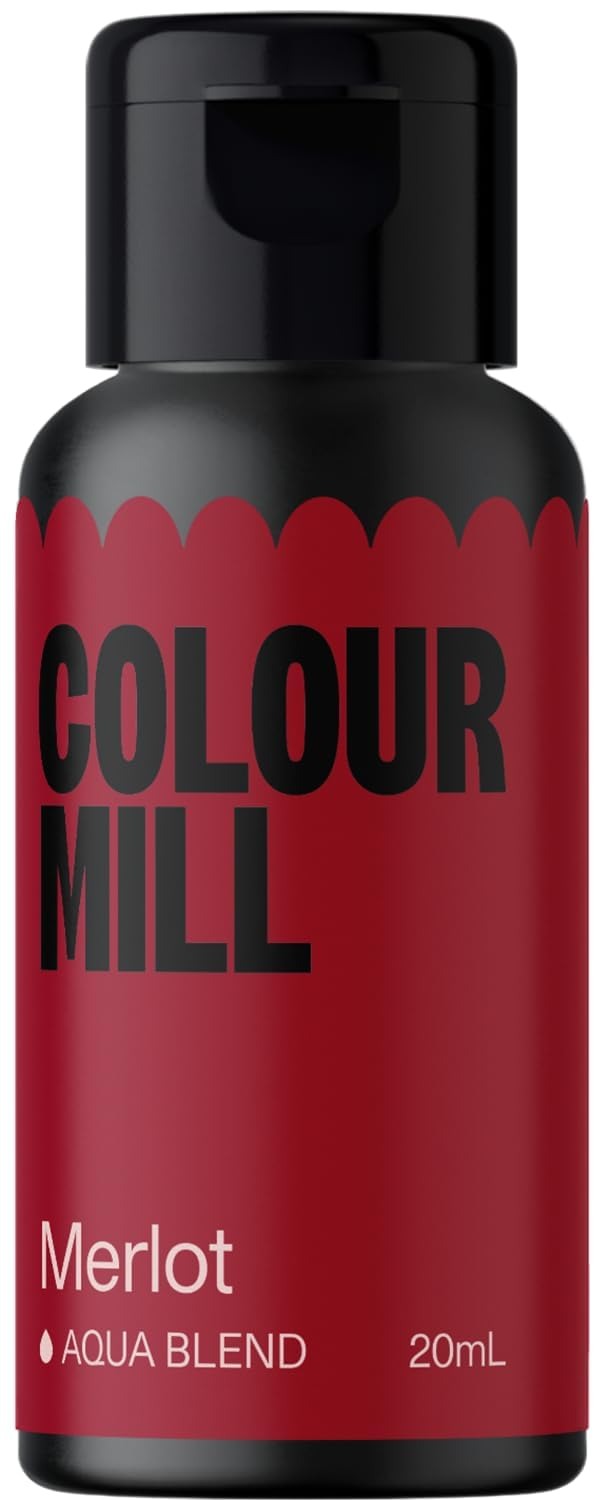
Item Name: Colour Mill Aqua Blend Water-Based Food Coloring, 20 Milliliters Merlot
Bullet Point 1: For food products incompatible with oil and fat
Bullet Point 2: Works with royal icing, macarons, jellies, fondant, meringue and beverages
Bullet Point 3: No added sugar
Bullet Point 4: Free of common allergens
Bullet Point 5: Vegan
Product Description: Merlot schmerlo, forget the wine and get your hands our deepest shade of red. A must-have shade that will warm you up when the weather starts to cool down.<br><br>With oil, royal icing can spoil and macaroons can crack, so Colour Mill’s unique Aqua Blend pigments are your best friend for turning oil-and-fat-incompatible products into bold and brilliant bakes.<br><br>Using more drops will increase the intensity of color. Using less will create softer hues. Build the color slowly as you mix your batter to achieve your desired hue.<br><br>Before getting started, use the bottle lid to pop a hole in the seal and give the bottle a good shake. Colour Mill’s pigments pack a punch so take it slow when coloring, starting with just a few drops and mixing as you go. Tip: If you have time and for the best results, let your mixture sit overnight.<li>Vegan friendly<li>Halal suitable<li>Certified kosher by Australia Kosher (symbol on bottle label)<li>Products, facility & packing lines all free of the 14 common allergens celery, cereals containing gluten, crustaceans, eggs, fish, lupin, milk, mollusks, mustard, nuts, peanuts, sesame seeds, sulphur dioxide and soya<br><br>Aqua Blend pigments cannot be used with oil- and fat-dispersible ingredients.<br><br>Store in a cool dry place away from sunlight.
Value: 0.68
Unit: Fl Oz

Price: 9.94